Murder of Cheng Geok Ha

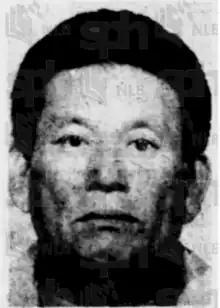
Quek Kee Siong, who was found guilty of murdering Cheng Geok Ha and sentenced to death

On 6 March 1979, after a seven-day trial, the judges, Justice T. Kulasekaram and Justice T. S. Sinnathuray, reached and presented their final verdict.